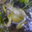
Label: frog